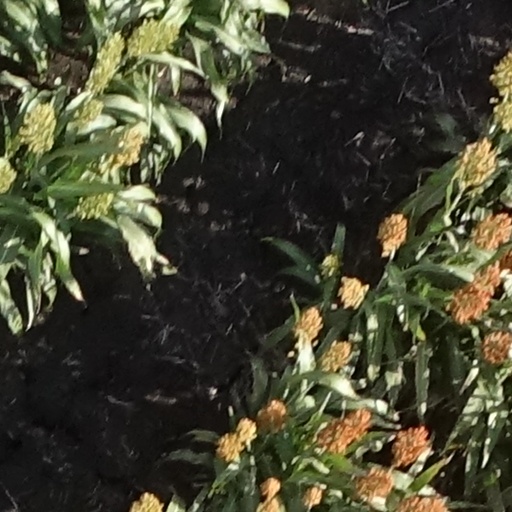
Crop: sorghum